Kōenji

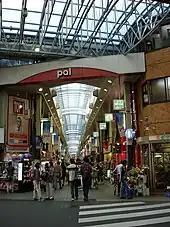
Koenji Pal Shopping Arcade

Kōenji is primarily a residential community with easy access to the Shinjuku and Tokyo stations. It was largely unaffected by the 1980s building boom and therefore many of the houses and shops in the area are small and reflect the character of "pre-boom" Japan. Due to its aging retail district and location on a major commuter route, the station area has become a center for small restaurants and "Live Houses" which offer live music. It is also known for having a young population and as a center for suburban underground culture including multiple used record and clothing shops. In 2006, when the Japanese PSE law went into effect restricting the sale of electronic goods built before 2001, Kōenji was chosen as the site for a protest due to its active "retro" culture and used equipment shops.